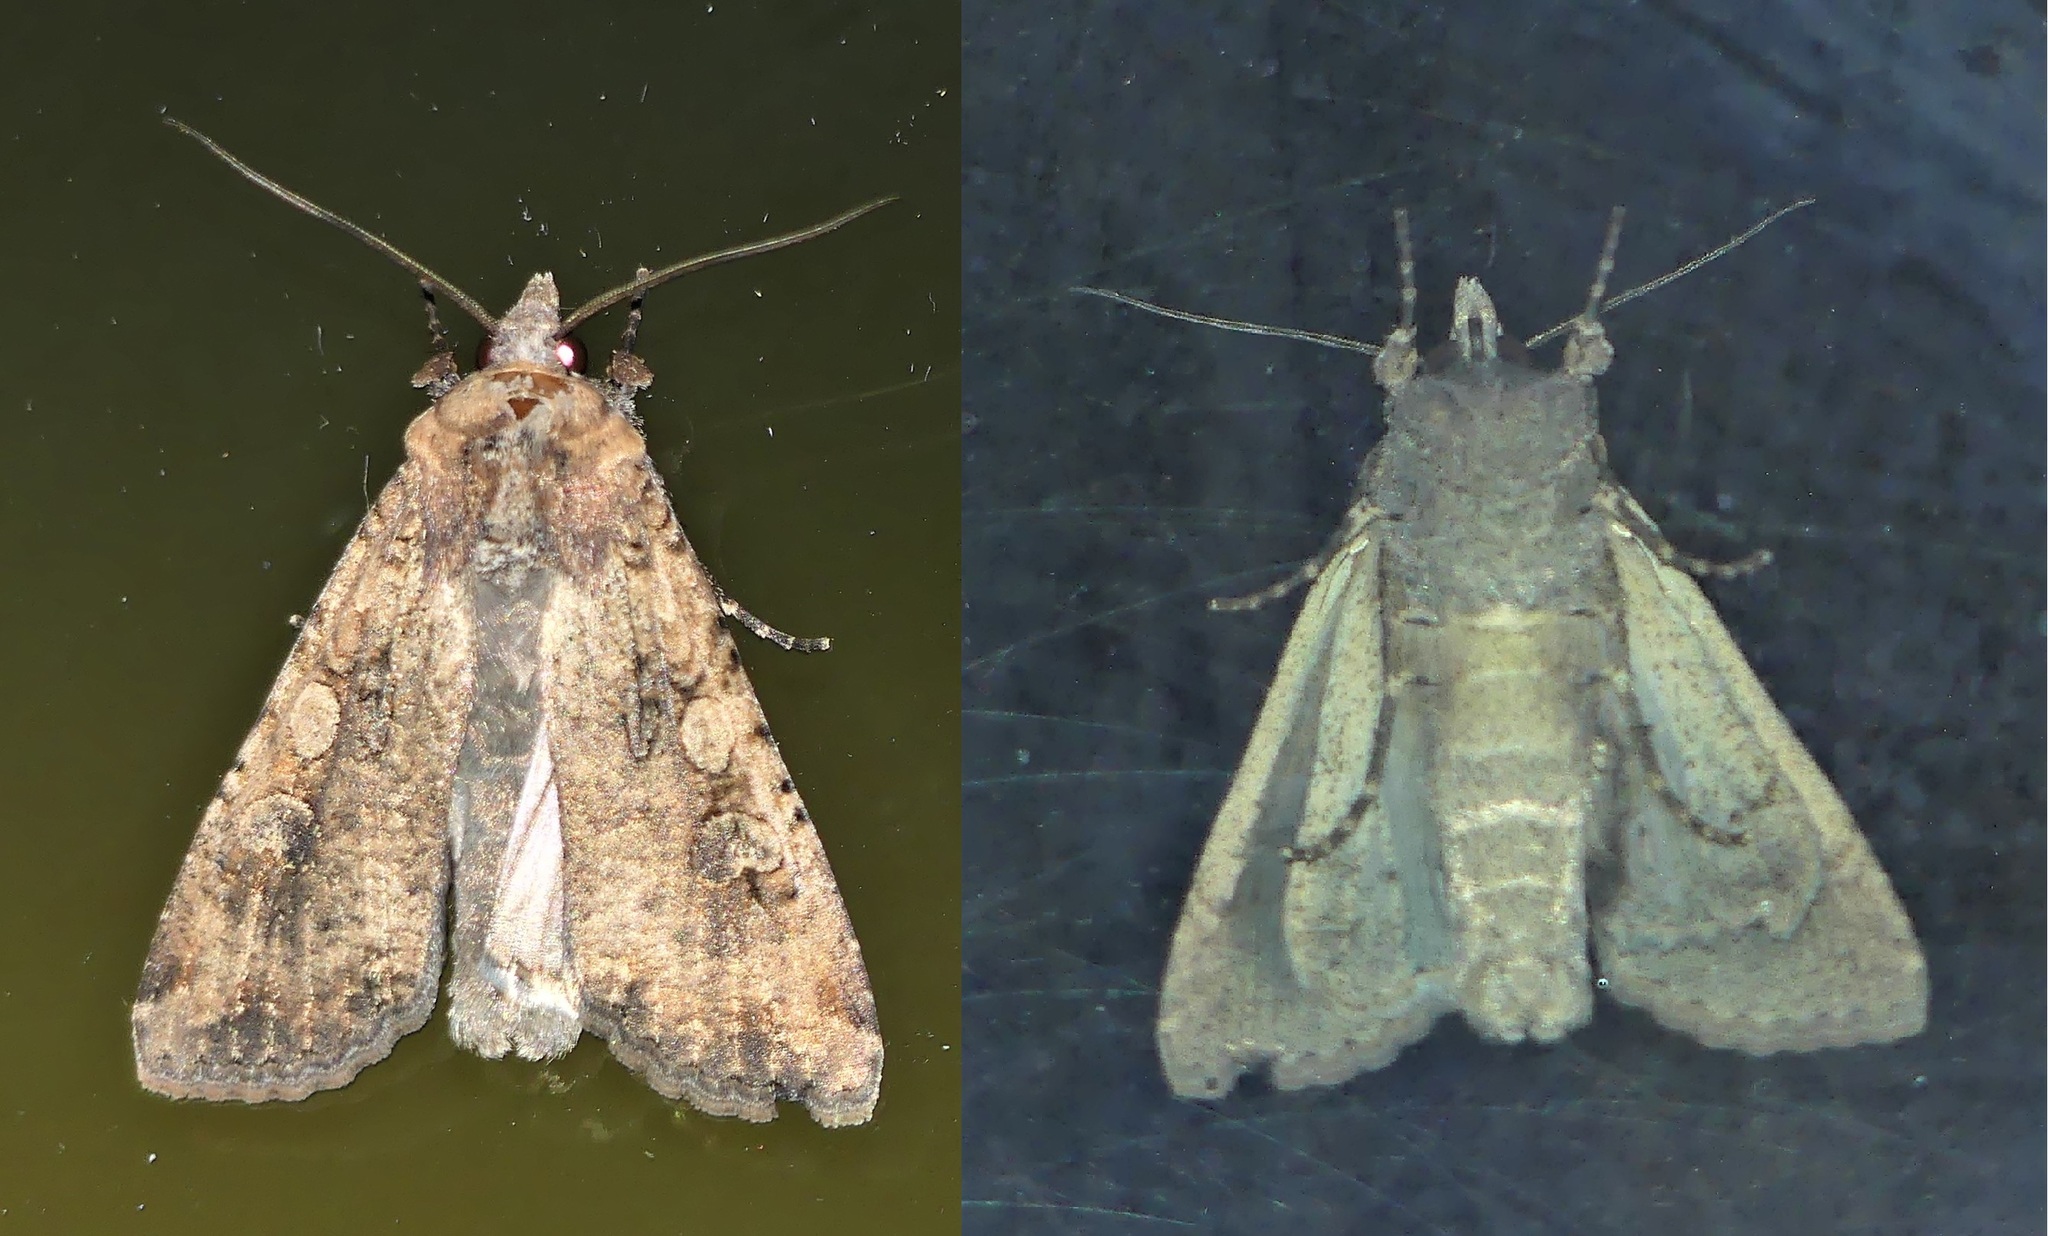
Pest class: cutworms